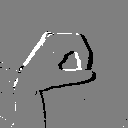
ASL letter: o